Robin Lim

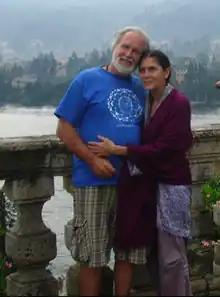
William Hemmerle and Robin Lim

Lim is a U.S. citizen with deep roots in the Philippines, the homeland of her mother. Lim is a mother of eight children of her own, and an author of many books related to infant and maternal health. She became a midwife after several personal tragedies, including the death of her sister (and her baby) from complications during pregnancy, and the loss of her best friend and one of the midwives who delivered one of her own children.